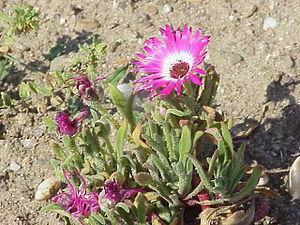
Dorotheanthus Schwantes est un genre de plantes de la famille des Aizoaceae. Il rassemble des plantes succulentes tapissantes, à larges fleurs aux coloris généralement soutenus et variés, dont certaines sont connues sous le nom vernaculaire de ficoïde.